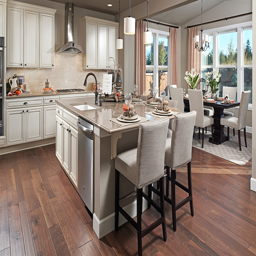
kitchen and nook in the floor plan